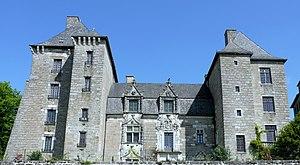
Noailles - Château
Cet article recense les sites naturels protégés en Corrèze, en France.
Cet article recense les monuments historiques de la Corrèze, en France.
Noailles est une commune française située dans le département de la Corrèze en région Nouvelle-Aquitaine.